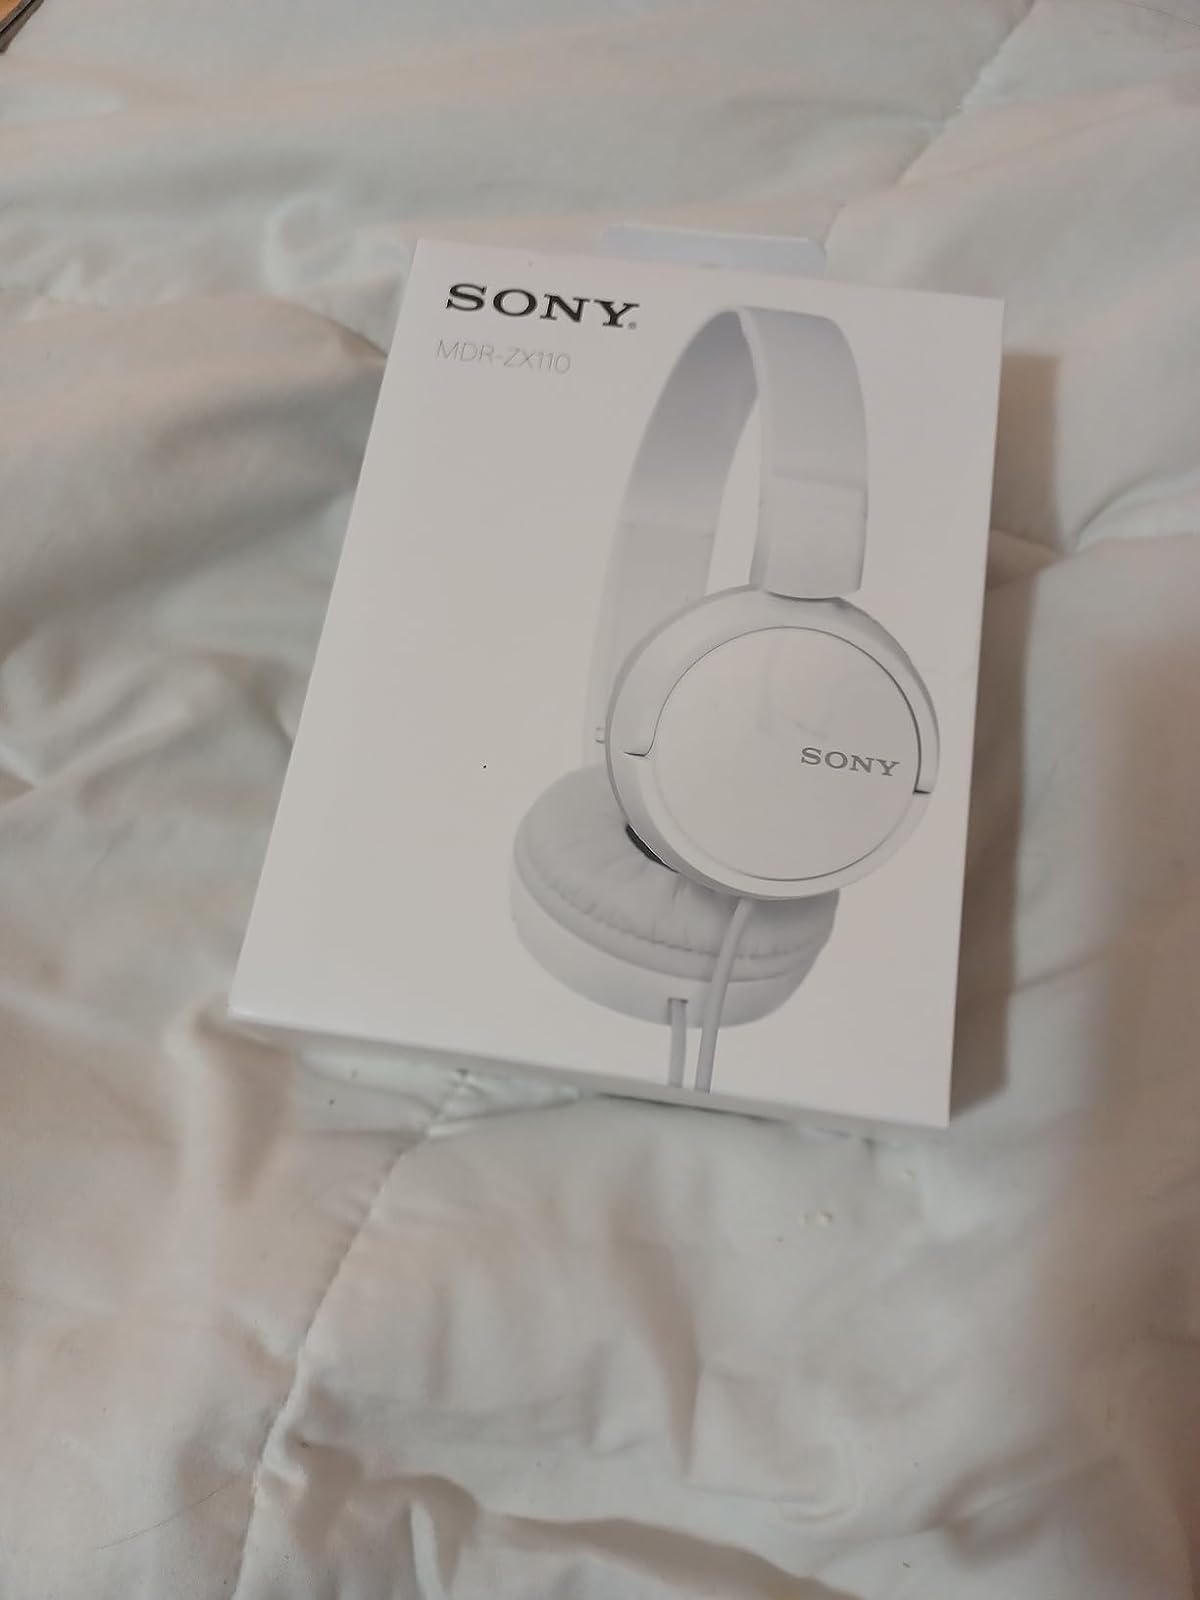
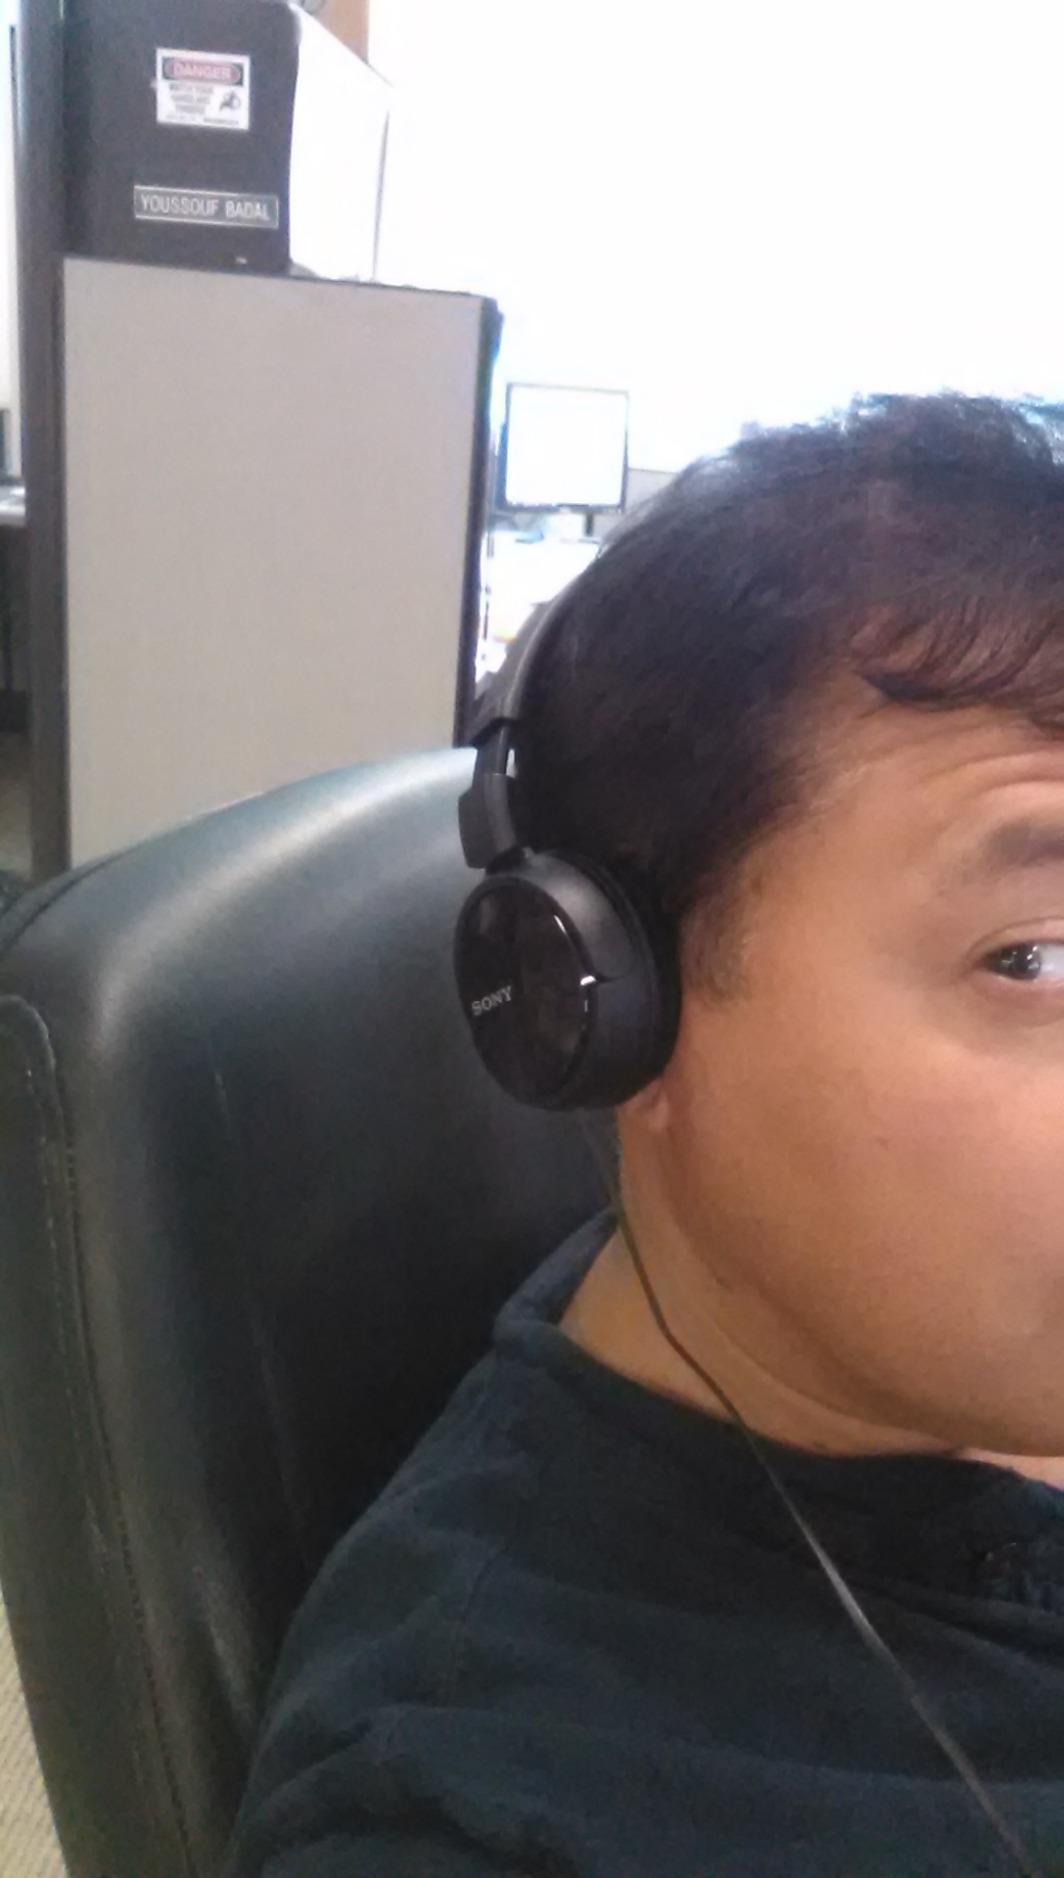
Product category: headphones
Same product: no